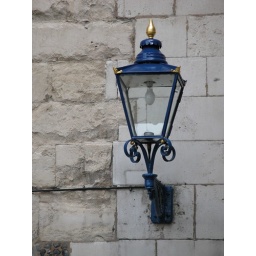
A lamp on a building near the &amp;quot;Tower of London&amp;quot; in London, England